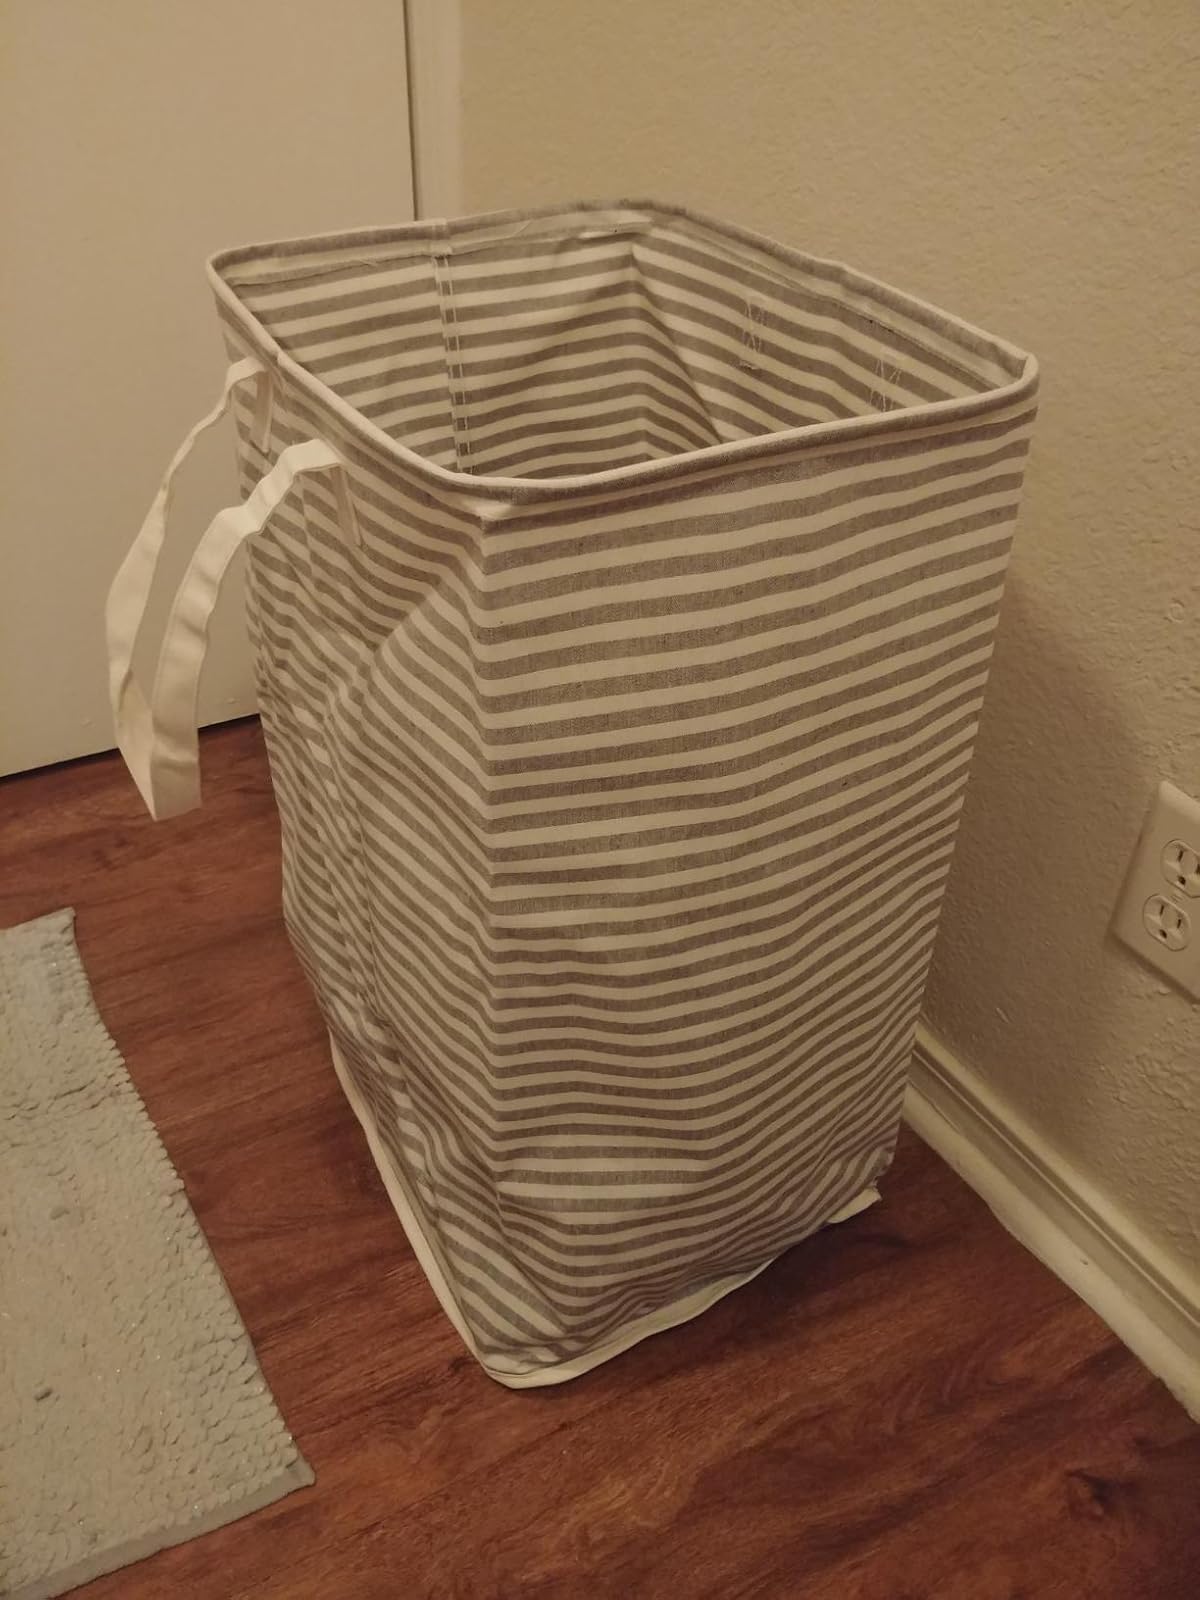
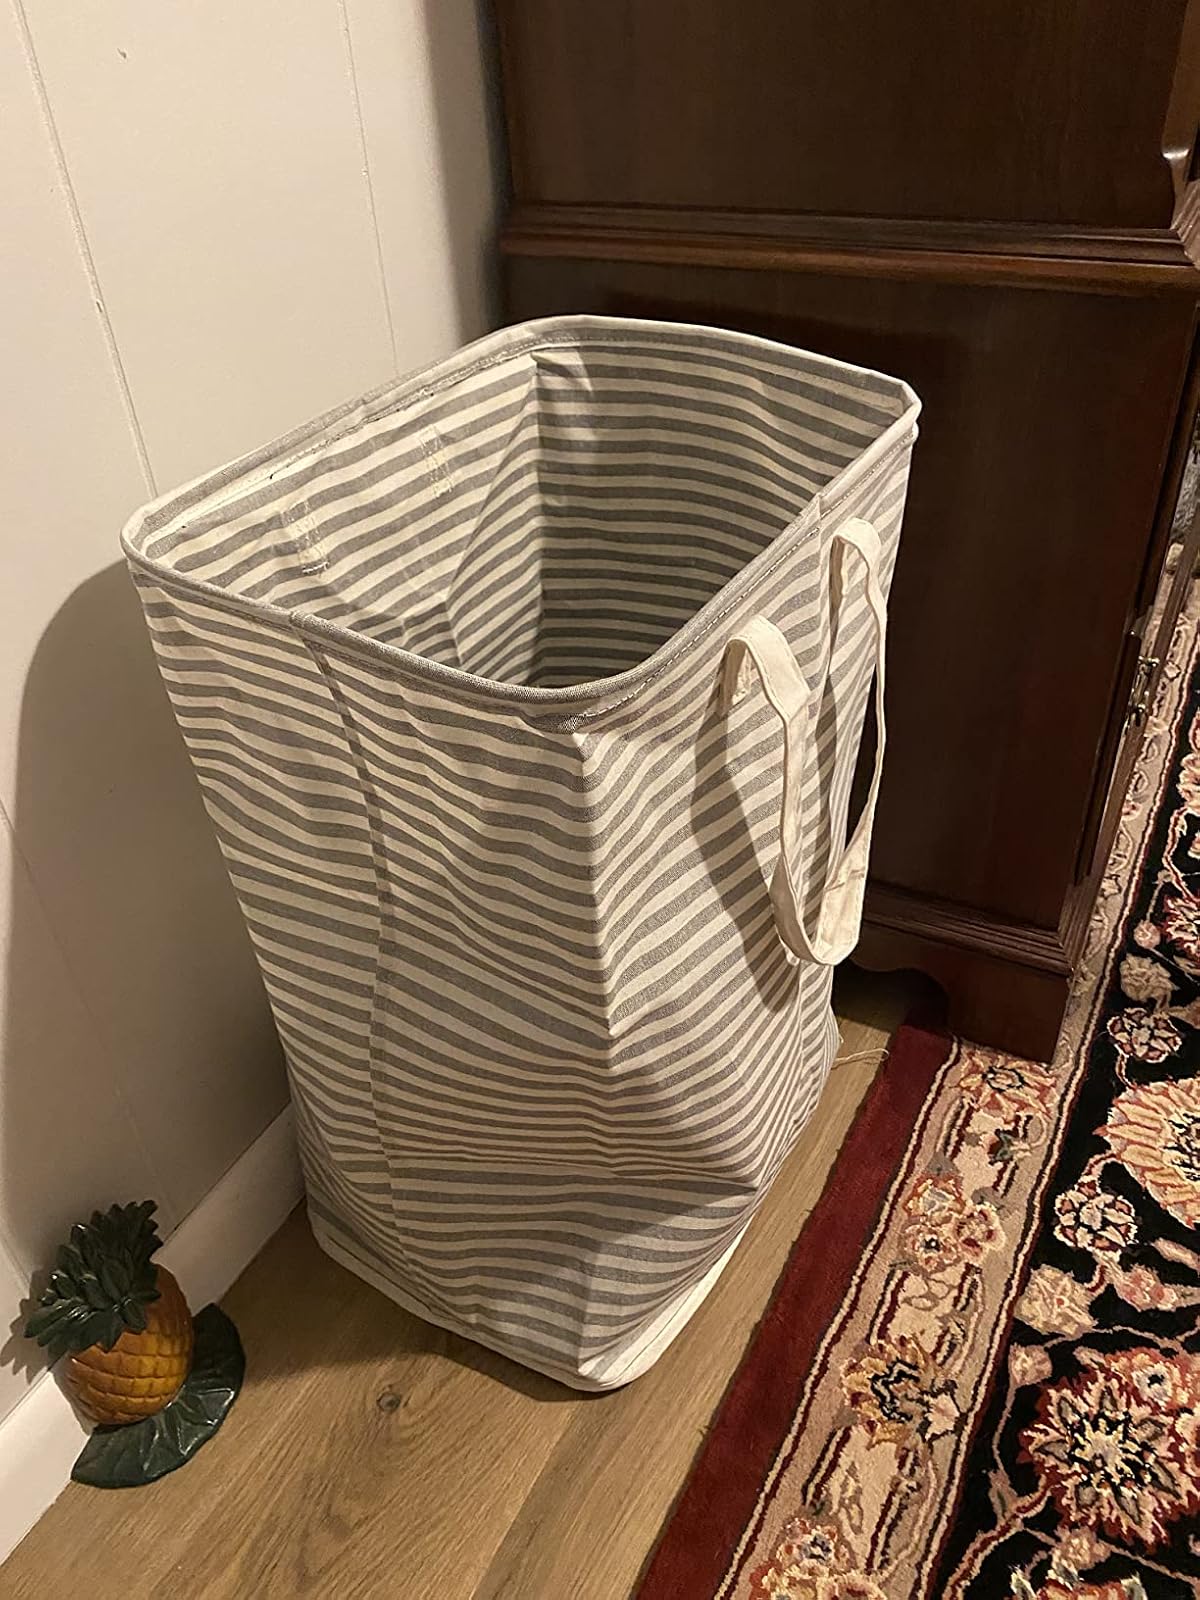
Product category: items_hamper
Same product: yes